Jeff Lynne

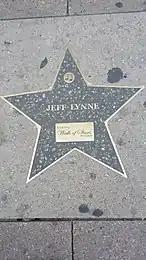
Lynne's star on the Walk of Fame in Birmingham

On 10 September 2015, Lynne's website announced he had signed a contract to deliver an album of new ELO music for Columbia Records marking the first time in 14 years new ELO music would be released. On 24 September 2015, "When I Was a Boy", the first single from "Alone in the Universe" was released on the internet with a music video scheduled not long after. The album was released on 13 November 2015 and was followed by promotional shows including the first ELO shows in the United States in 30 years. A 2016 European tour was scheduled, with Dublin, Amsterdam and Zürich being some of the locations toured. Notably, the Dublin concert was delayed by a week due to medical advice given to Lynne. In September, 2016, shortly after the European dates, ELO played three shows at the Hollywood Bowl, Los Angeles, with full orchestra and fireworks. Jeff Lynne's ELO also played two concerts at Radio City Music Hall in New York City, on 16 and 18 September 2016 respectively.